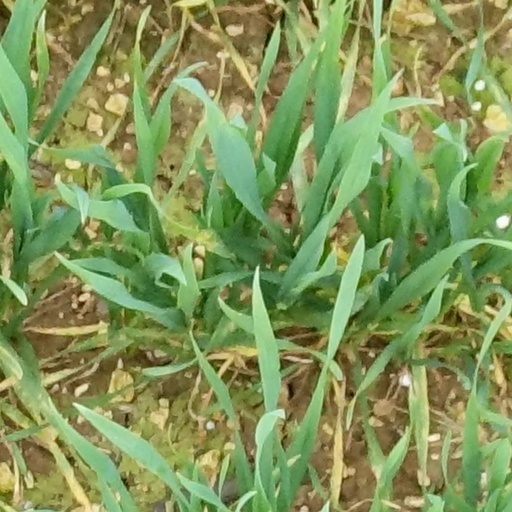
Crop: wheat